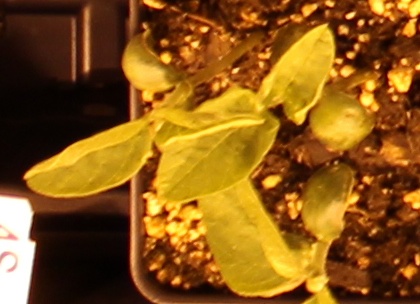
Label: Soybean